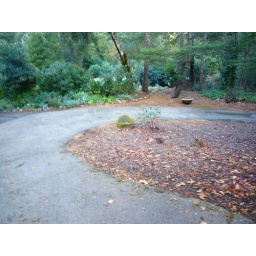
there once was a road in the woods that led to a house